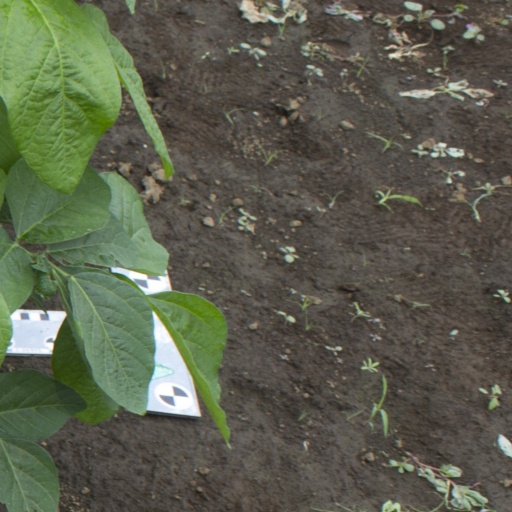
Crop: soybean